Cants of Colchester

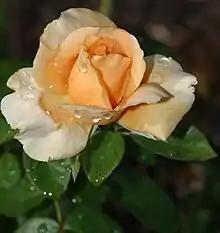
'Abbaye de Cluny' 1995

Cants of Colchester, the oldest commercial rose growers in Great Britain, was founded by Benjamin Cant in 1765. The nursery, 'Benjamin R Cant & Sons', was located in Mile End, now a northern suburb of Colchester. The firm originally sold a variety of plants, seeds, bulbs and trees, including azaleas, rhododendrons and peach and apricot trees. With the rise in popularity of roses in the mid 1800s, Benjamin R. Cant (1827-1900) initiated a rose breeding program in 1875. By 1880, Cant had become a very successful rose exhibitor in England.